Describe the emotion expressed in this image:  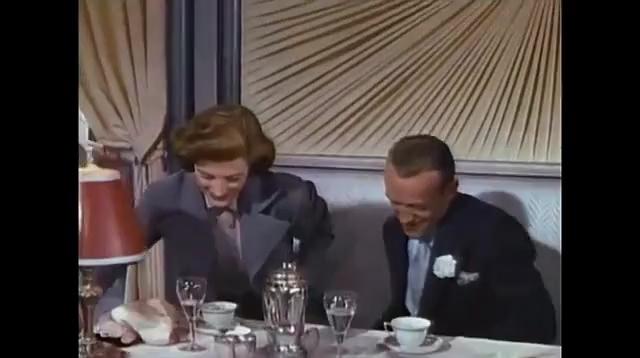
This person displays Fear, valence and arousal with low intensity.